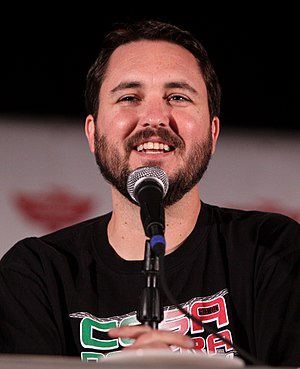
Wil Wheaton
Wheaton i Maj 2011.
Richard William "Wil" Wheaton III er en amerikansk skuespiller og forfatter. Han er kendt for sin rolle i den amerikanske tv-serie Star Trek: The Next Generation, hvor han spiller Wesley Crusher. Han gæsteoptræder desuden i The Big Bang Theory, Eureka og internetserien The Guild.